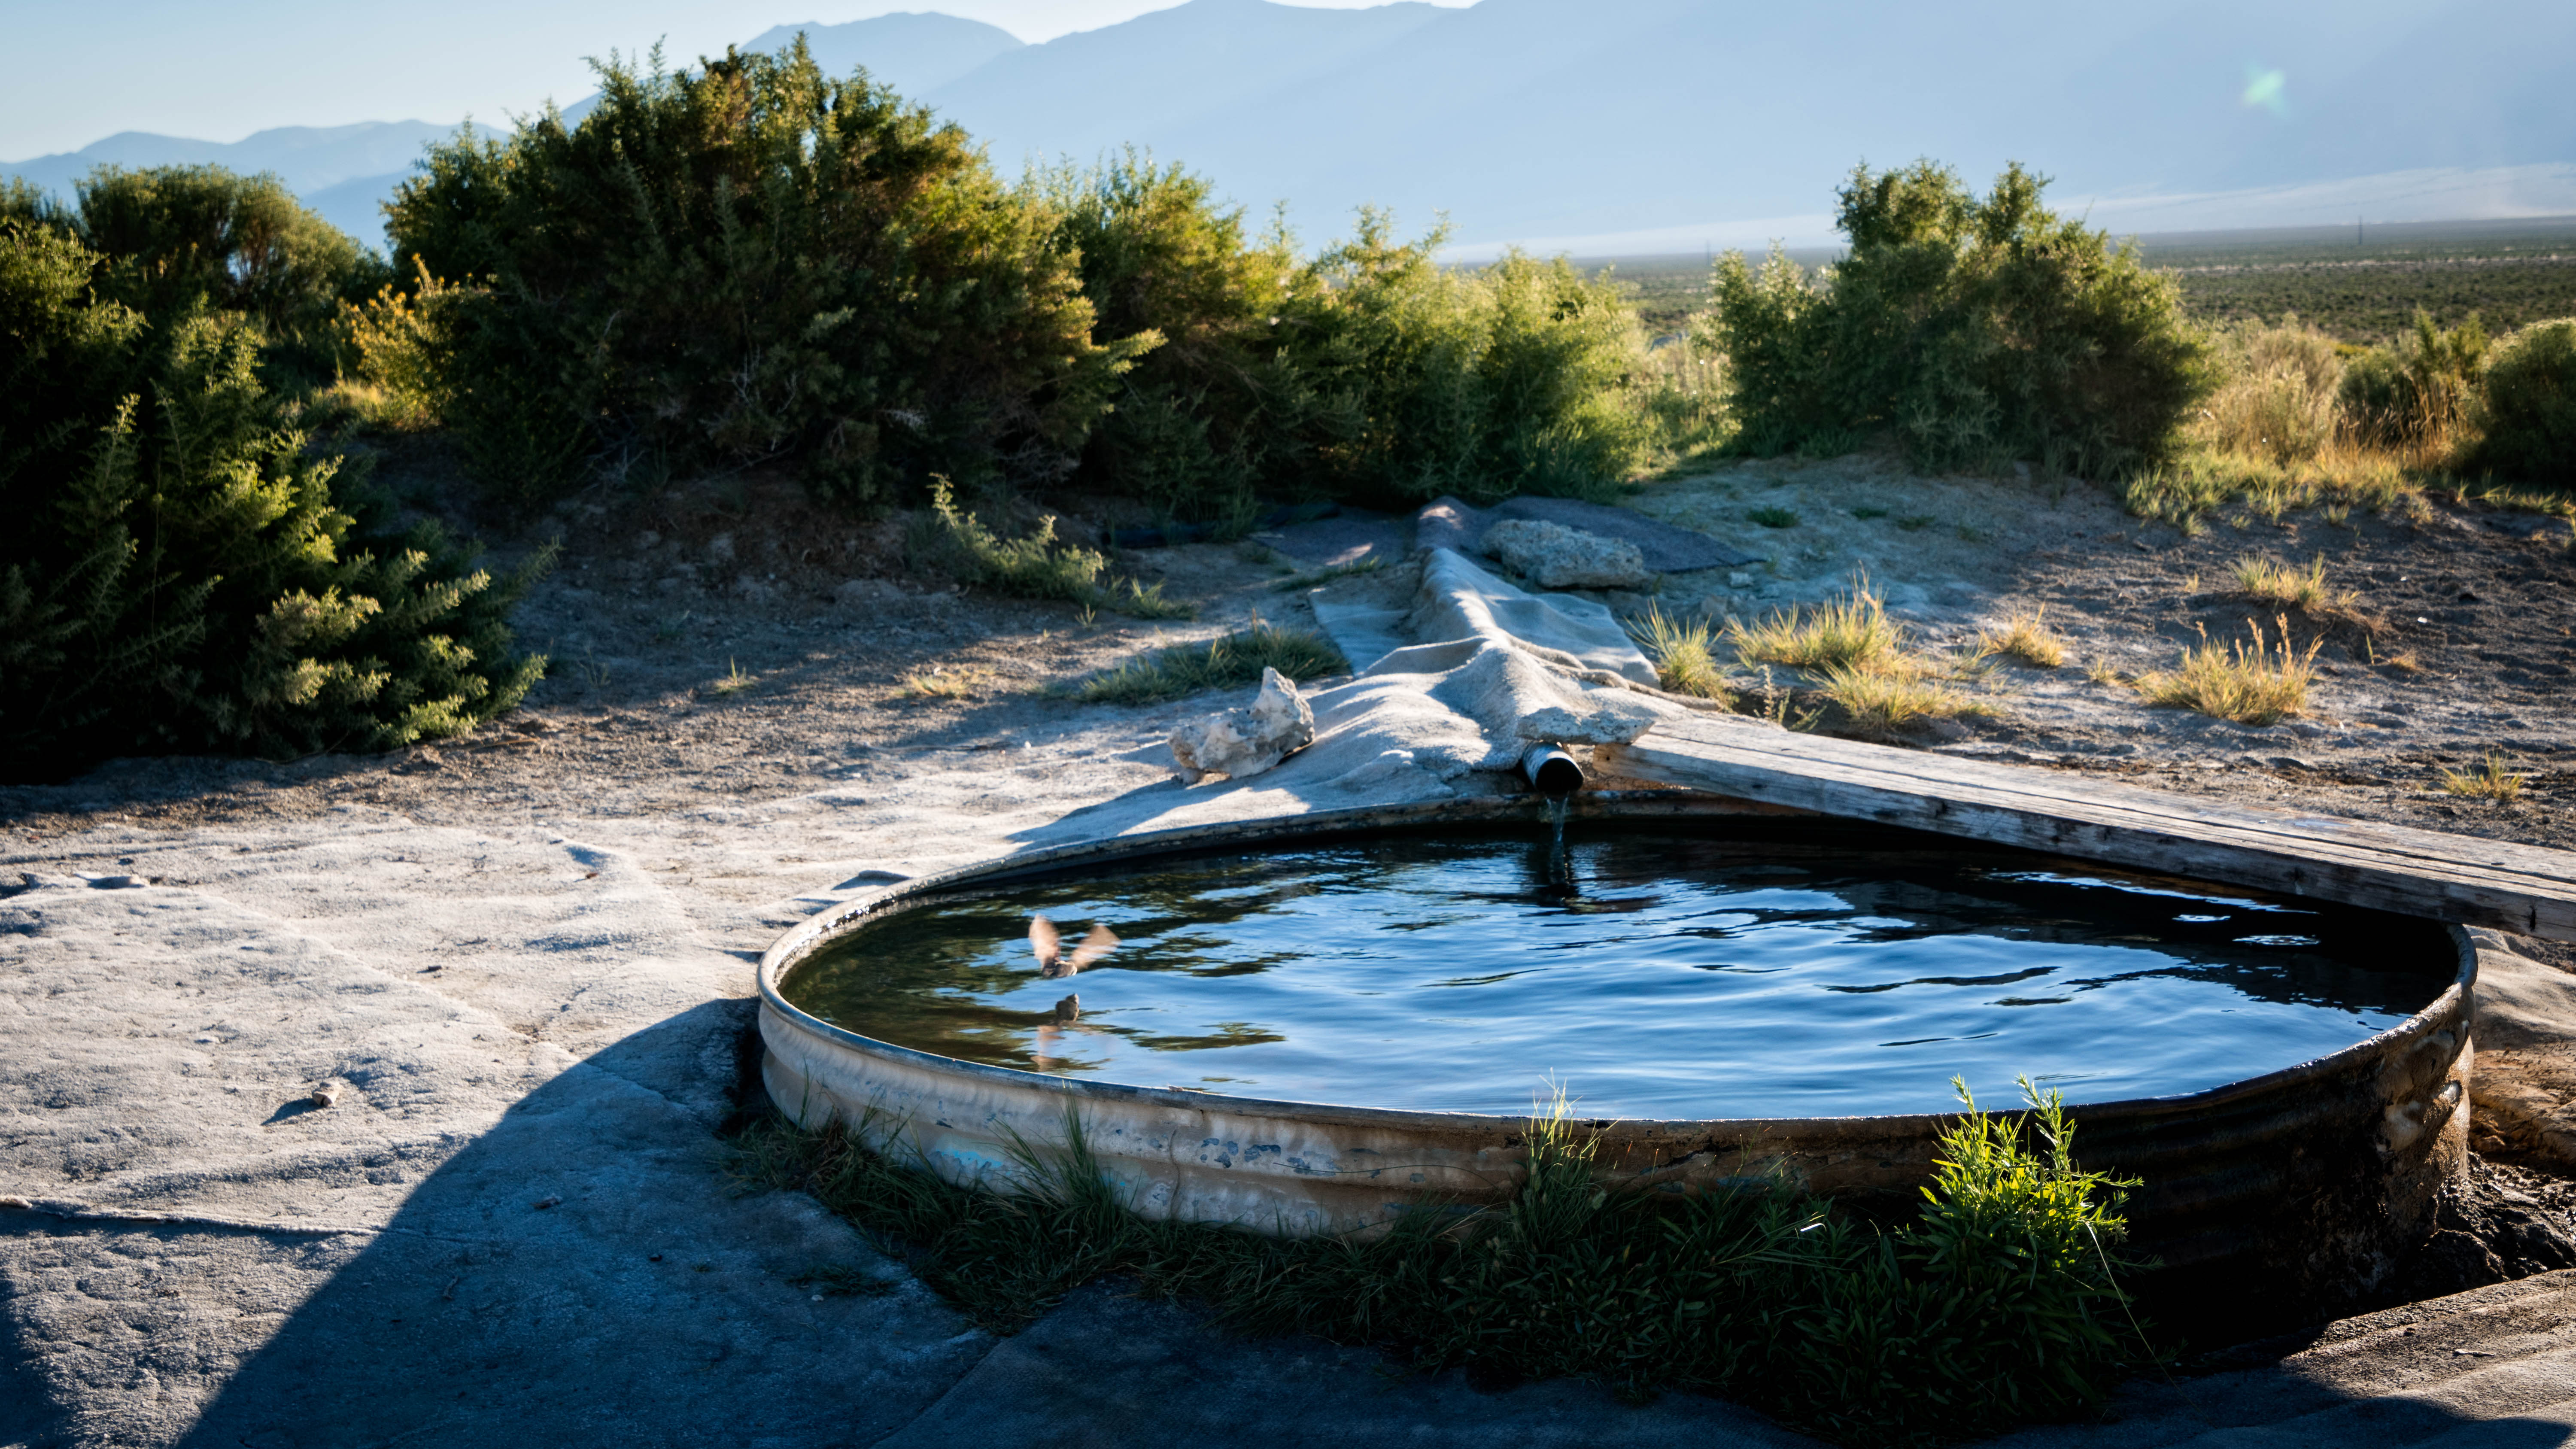
landscape, sea, water, grass, pond, reflection, swimming pool, backyard, body of water, water feature